List of Succession characters

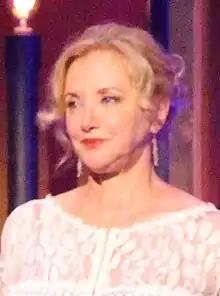
J. Smith-Cameron

Alessandro is an executive of Waystar RoyCo, who is present during the Vaulter acquisition meetings. Sawyers is credited with the main cast in the pilot episode only. The character was dropped from the show when it was picked up for series, with Gerri filling a similar role from the second episode onwards.